2012 Russell Athletic Bowl

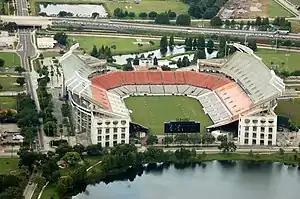
The 2012 Russell Athletic Bowl was played at Florida Citrus Bowl Stadium.

Rutgers scored 17 seconds into the game after Virginia Tech center Caleb Farris snapped the ball past Hokies quarterback Logan Thomas into the end zone. Thomas attempted to pick the fumbled ball up in the end zone, but lost the ball as he was tackled. Rutgers linebacker Khaseem Greene recovered the ball for a touchdown to give Rutgers a 7–0 lead. The Scarlet Knights took a 10–0 lead later in the first quarter on a 36-yard field goal from Nick Borgese.